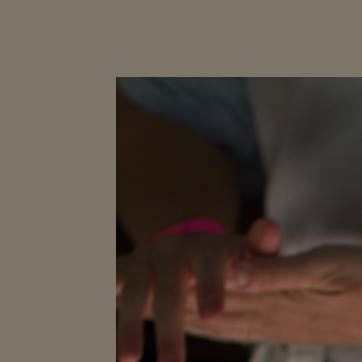
Material: skin